The First Eden

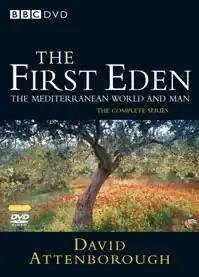
Region 2 DVD cover art

The First Eden: The Mediterranean World and Man is a BBC documentary series written and presented by David Attenborough, first transmitted in the United Kingdom from 8 March 1987.